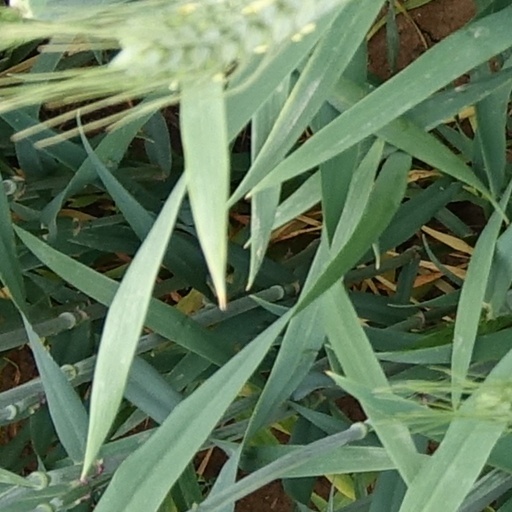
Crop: wheat